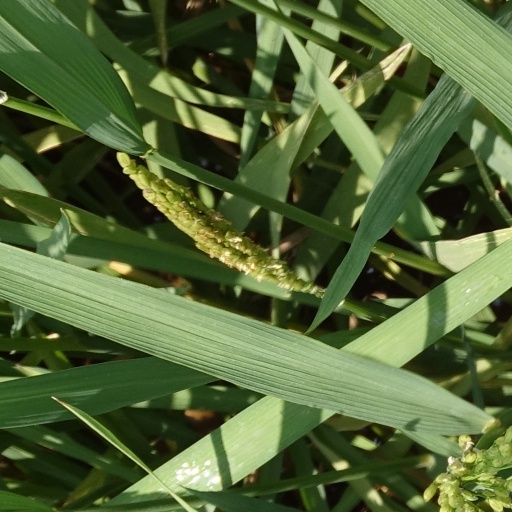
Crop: rice